Hartlepool

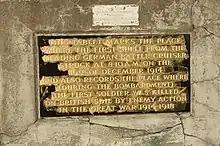
In Hartlepool near Heugh Battery, a plaque in Redheugh Gardens War Memorial "marks the place where the first ...(German shell) struck... (and) the first soldier was killed on British soil by enemy action in the Great War 1914–1918."

The West Hartlepool Harbour and Dock opened on 1 June 1847. On 1 June 1852, the Jackson Dock opened on the same day that a railway opened connecting West Hartlepool to Leeds, Manchester and Liverpool. This allowed the shipping of coal and wool products eastwards, and the shipping of fresh fish and raw fleeces westwards, enabling another growth spurt in the town. This in turn resulted in the opening of the Swainson Dock on 3 June 1856, named after Ward Jackson's father-in-law.